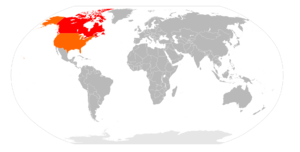
Zones tarifaires de Postes Canada au début des années 2000.Legend
Cet article recense les timbres du Canada émis en 2007 par Postes Canada.